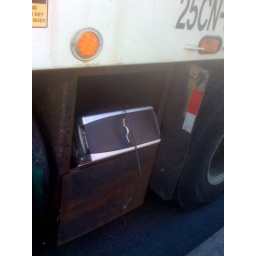
PC tower in the gully of a garbage truck